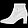
Label: Ankle boot